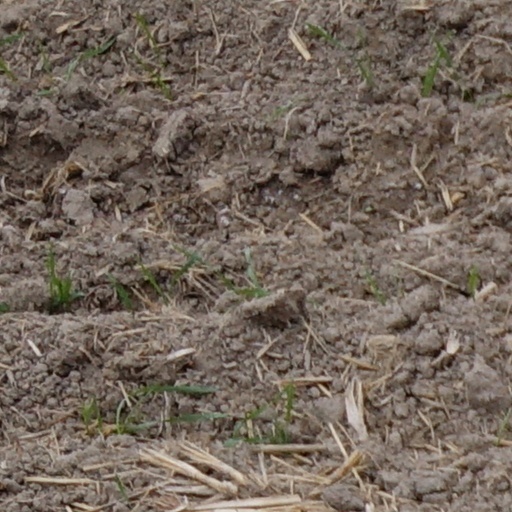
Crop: wheat